Demographics of Istanbul

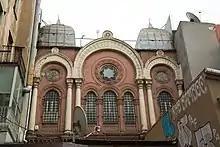
Ashkenazi Synagogue of Istanbul

The neighbourhood of Balat used to be home to a sizable Sephardi Jewish community, first formed after their expulsion from Spain in 1492. At the start of the World War I, there were 52,153 Jews (4%) in the city, which fell to 47,035 (7%) by 1927. Romaniotes and Ashkenazi Jews resided in Istanbul even before the Sephardim, but their proportion has since dwindled; today, of Istanbul's Jews are Ashkenazi. In large part due to emigration to Israel, the Jewish population nationwide dropped from 100,000 in 1950 to 18,000 in 2005, with the majority living in either Istanbul or İzmir. As of 2022, the Jewish population in Turkey is around 14,500.